Battle of Wareo

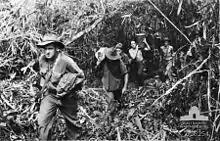
Australian troops from the 2/24th Infantry Battalion carry supplies up from Sattelberg towards the 2/23rd Infantry Battalion as they advanced towards Wareo

By 5 December, the Australians had managed to stockpile enough supplies in forward areas to enable the 2/24th Infantry Battalion, which had been engaged in moving the stores, to be released from this task and thrown back into the fighting. In order to bypass the Japanese position, elements from the 2/23rd along with one company from the 2/24th carried out flanking manoeuvres to the west of the track were undertaken before the Australians established themselves in defensive positions short of Peak Hill. On 6 December, the remaining three companies of the 2/24th came up and as the Australians continued to advance towards Peak Hill they found considerable Japanese positions which had been abandoned. As movement was seen in Wareo, which was visible in the distance, an artillery bombardment was called in by the Australians. In the afternoon, the Australians cut the branch track that turned towards Kwatingkoo before an attack was put in on Peak Hill. The Japanese defences held and the attack beaten off, the Australians attempted to outflank to the north but they were prevented from doing so by the thick jungle and as the sun set, they had to be content to dig-in on the western approach to Peak Hill.